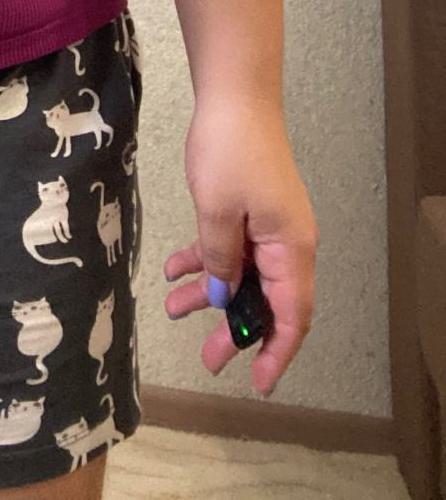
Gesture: no_gesture